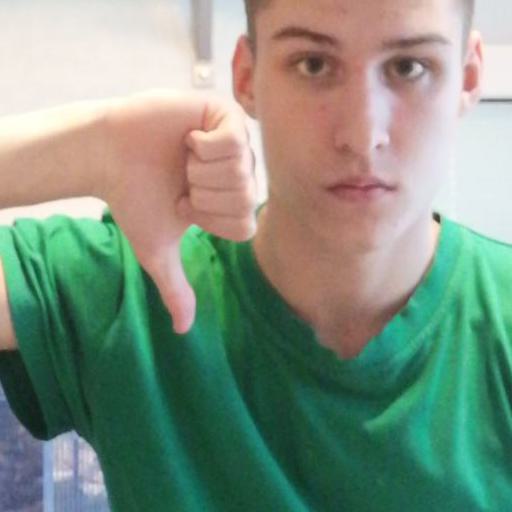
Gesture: dislike